Blue-ringed octopus

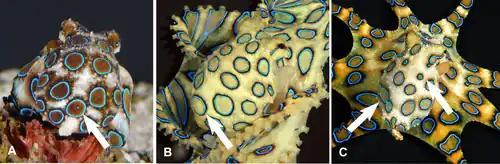
Variable ring patterns on mantles of "Hapalochlaena lunulata"

If they are provoked, they quickly change color, becoming bright yellow with each of the 50–60 rings flashing bright iridescent blue within a third of a second, as an aposematic warning display. In the greater blue-ringed octopus ("H. lunulata"), the rings contain multilayer light reflectors called iridophores. These are arranged to reflect blue–green light in a wide viewing direction. Beneath and around each ring are dark-pigmented chromatophores that can be expanded within one second to enhance the contrast of the rings. No chromatophores are above the ring, which is unusual for cephalopods, as they typically use chromatophores to cover or spectrally modify iridescence. The fast flashes of the blue rings are achieved using muscles that are under neural control. Under normal circumstances, each ring is hidden by contraction of muscles above the iridophores. When these relax and muscles outside the ring contract, the iridescence is exposed, thereby revealing the blue color.